Wendell Willkie

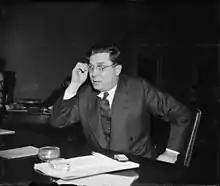
Willkie testifying before a congressional committee, 1939

Through 1935, as the breakup legislation wound through Congress, and litigation through the courts, Willkie was the industry's chief spokesman and lobbyist. When the Senate narrowly passed a bill for the breakup, Willkie made a series of speeches asking the public to oppose the legislation, and a storm of letters to congressmen followed. After the House of Representatives defeated the breakup clause, investigation proved that many of these communications were funded by the electric companies, signed with names taken from the telephone book, though Willkie was not implicated. Amid public anger, Roosevelt pressured Congress to pass a bill requiring the breakup to take place within three years.